Stanisław Gąsienica Sieczka

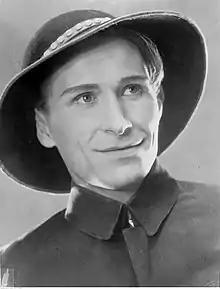

Stanisław Gąsienica Sieczka (24 October 1904 – 10 October 1975) was a Polish ski jumper. He competed in the individual event at the 1928 Winter Olympics.